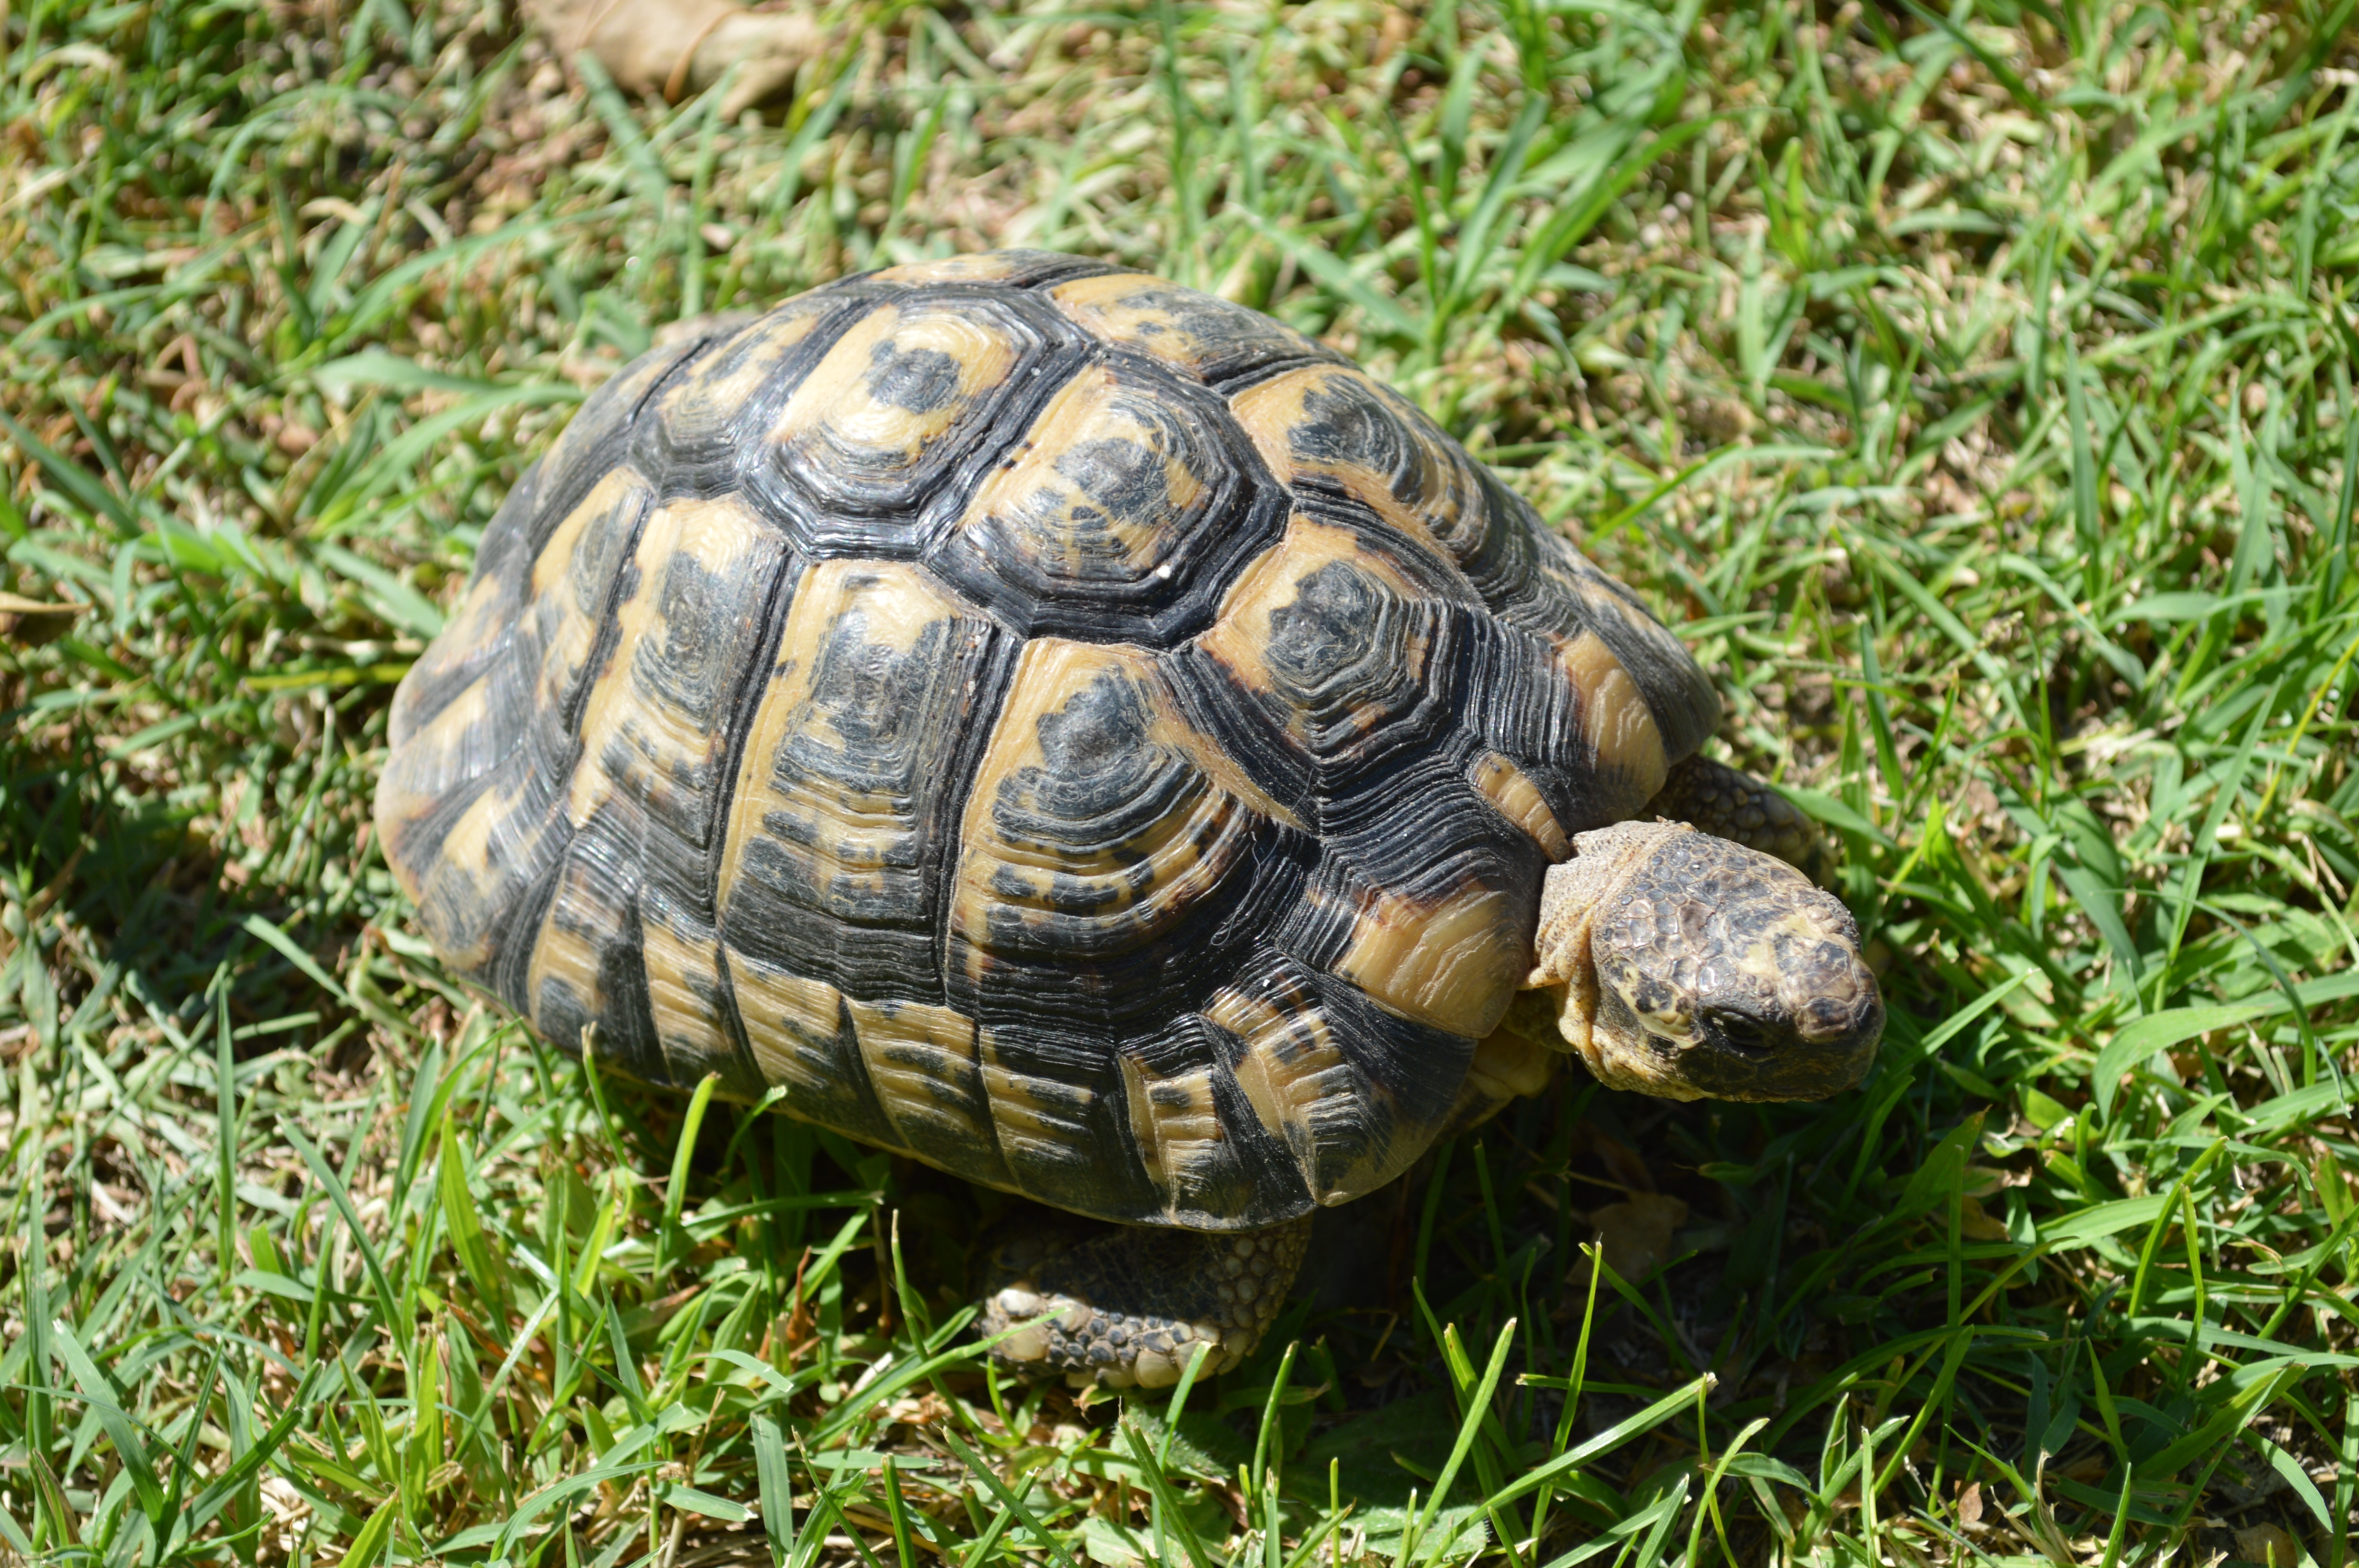
wildlife, turtle, reptile, fauna, tortoise, vertebrate, box turtle, greek tortoise, common snapping turtle, emydidae, moorish turtle